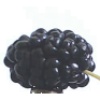
Label: mulberry